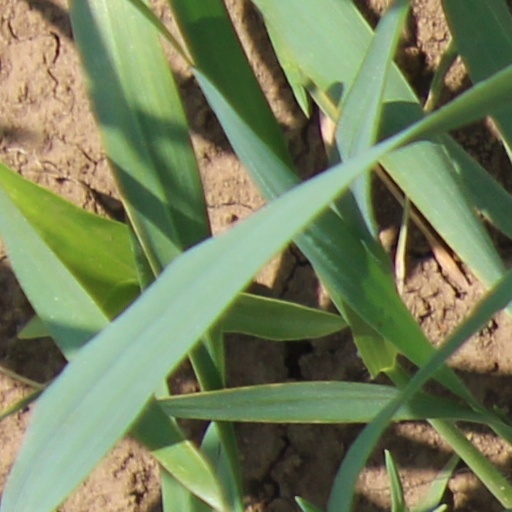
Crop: wheat